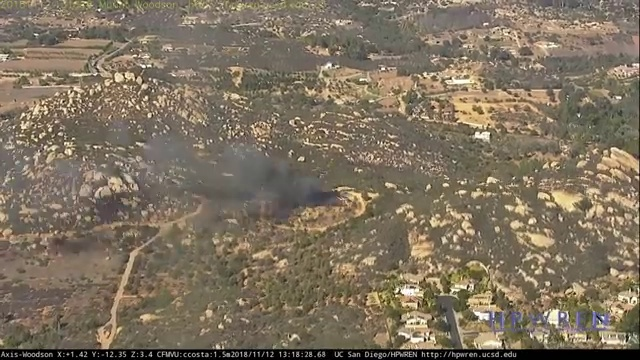
Fire: no
Smoke: yes